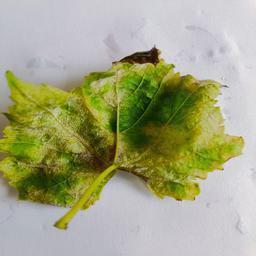
Label: Downy Mildew